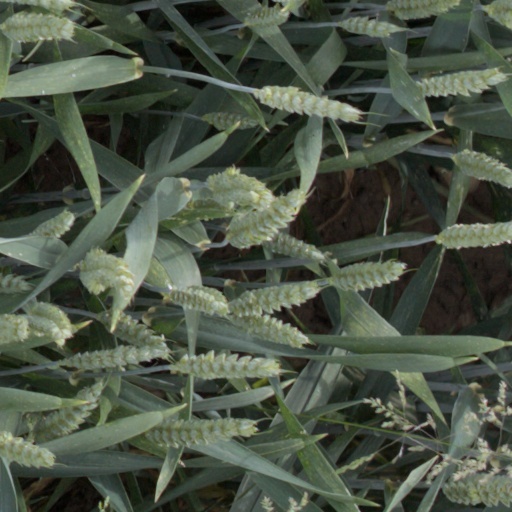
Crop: wheat